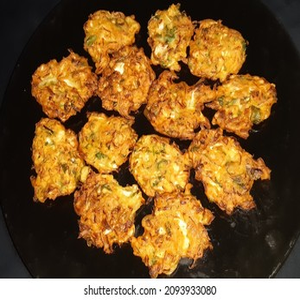
Dish: pakora